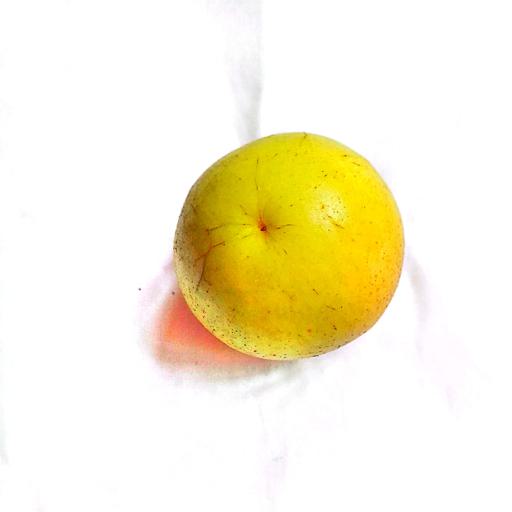
Label: healthy